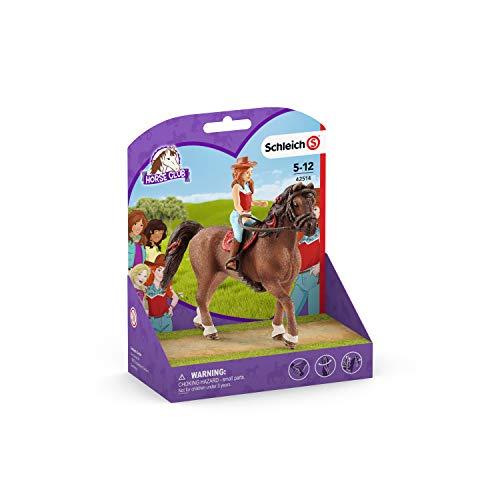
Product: SCHLEICH Horse Club Hannah & Cayenne
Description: The horse Club comes to life – great, new girl figures and adventurous tales about the “horse Club”, made up of the four horse enthusiasts Hannah, Sofia, Lisa, and Sarah.
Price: $19.99
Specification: ProductDimensions:3.2x5.9x7.1inches|ItemWeight:7ounces|ShippingWeight:8.8ounces(Viewshippingratesandpolicies)|ASIN:B07LB5M894|Itemmodelnumber:42514|Manufacturerrecommendedage:5-12years